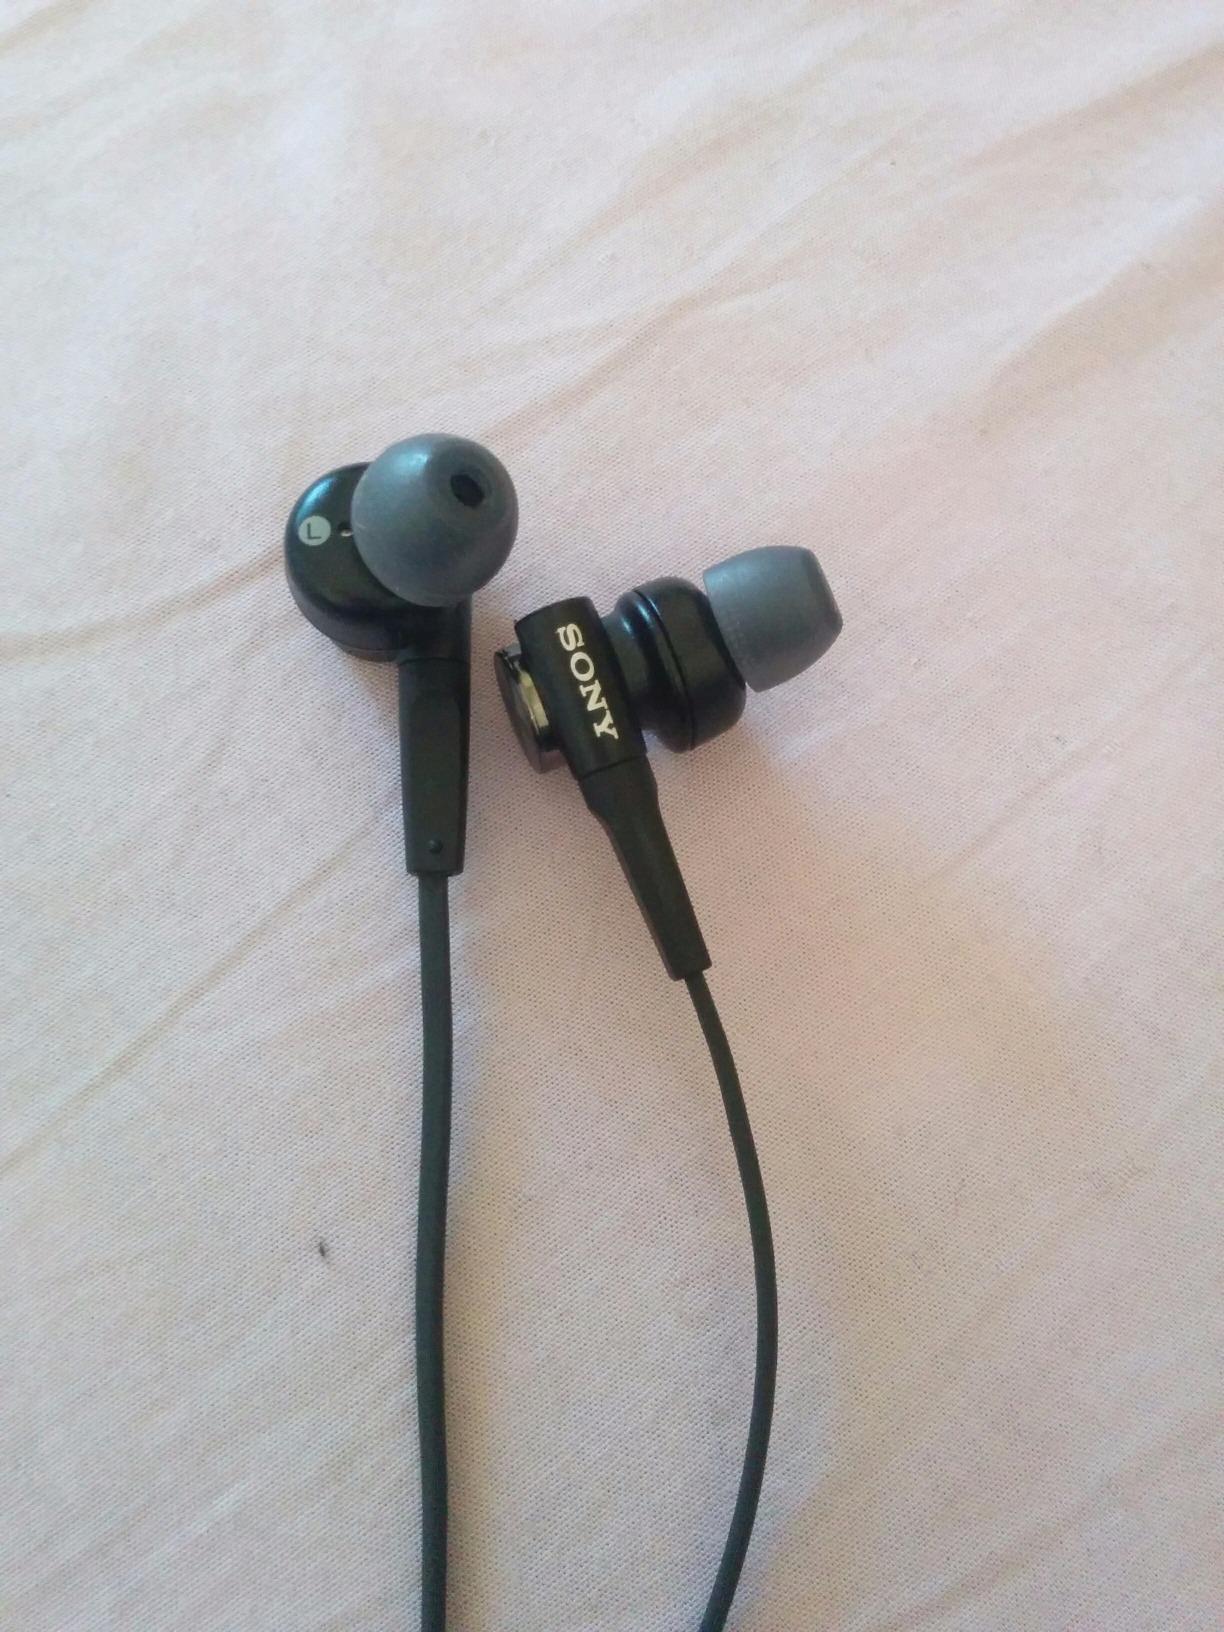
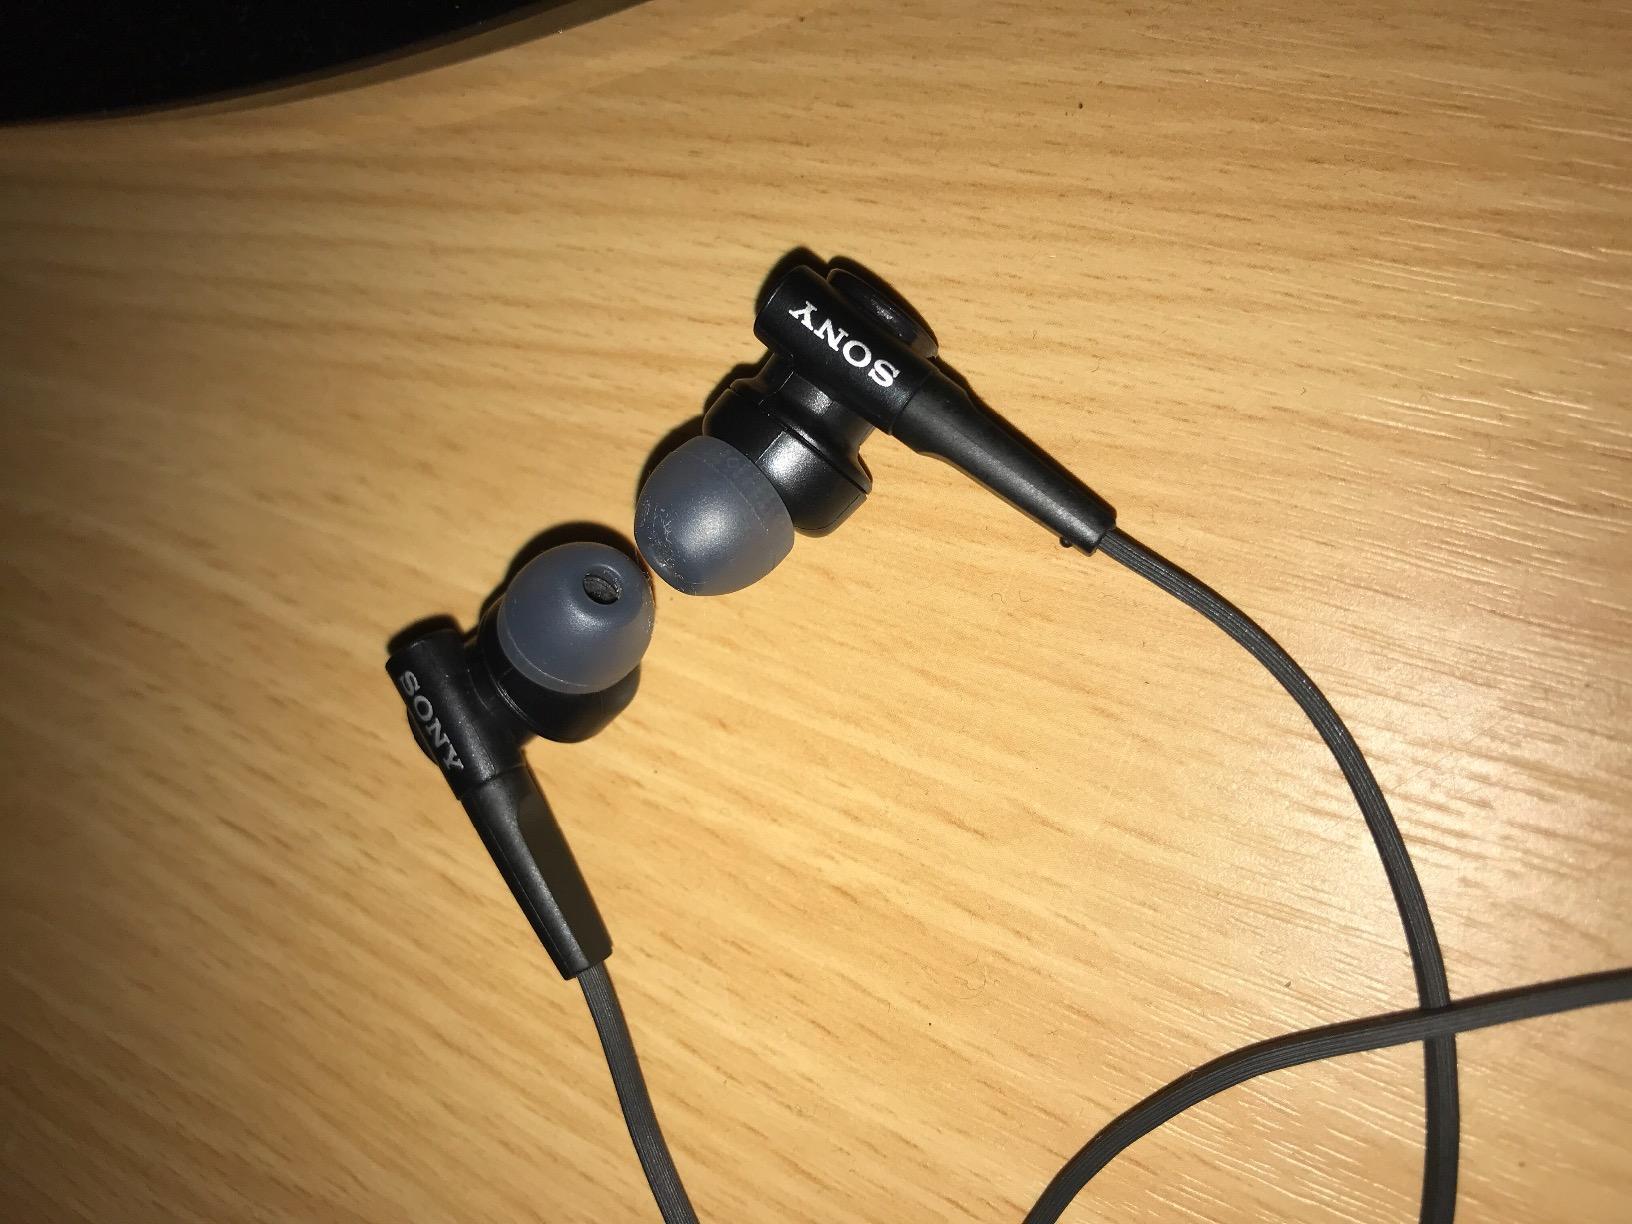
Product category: headphones
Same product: yes